McGuffey Readers

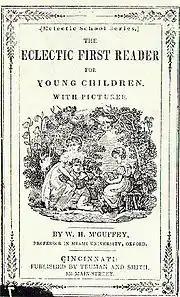
Cover of "McGuffey's First Reader"

The Eclectic Readers (commonly, but informally known as the McGuffey Readers) were a series of graded primers for grade levels 1–6. They were widely used as textbooks in American schools from the mid-19th century to the early 20th century, and are still used today in some private schools and homeschooling.